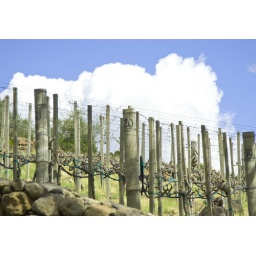
Winter in the vineyard; vines pruned; blue sky in background.